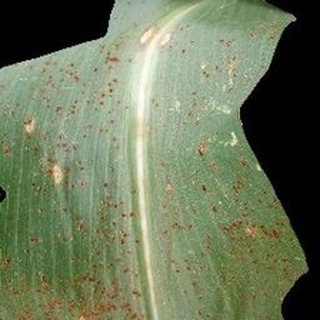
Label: corn_common_rust